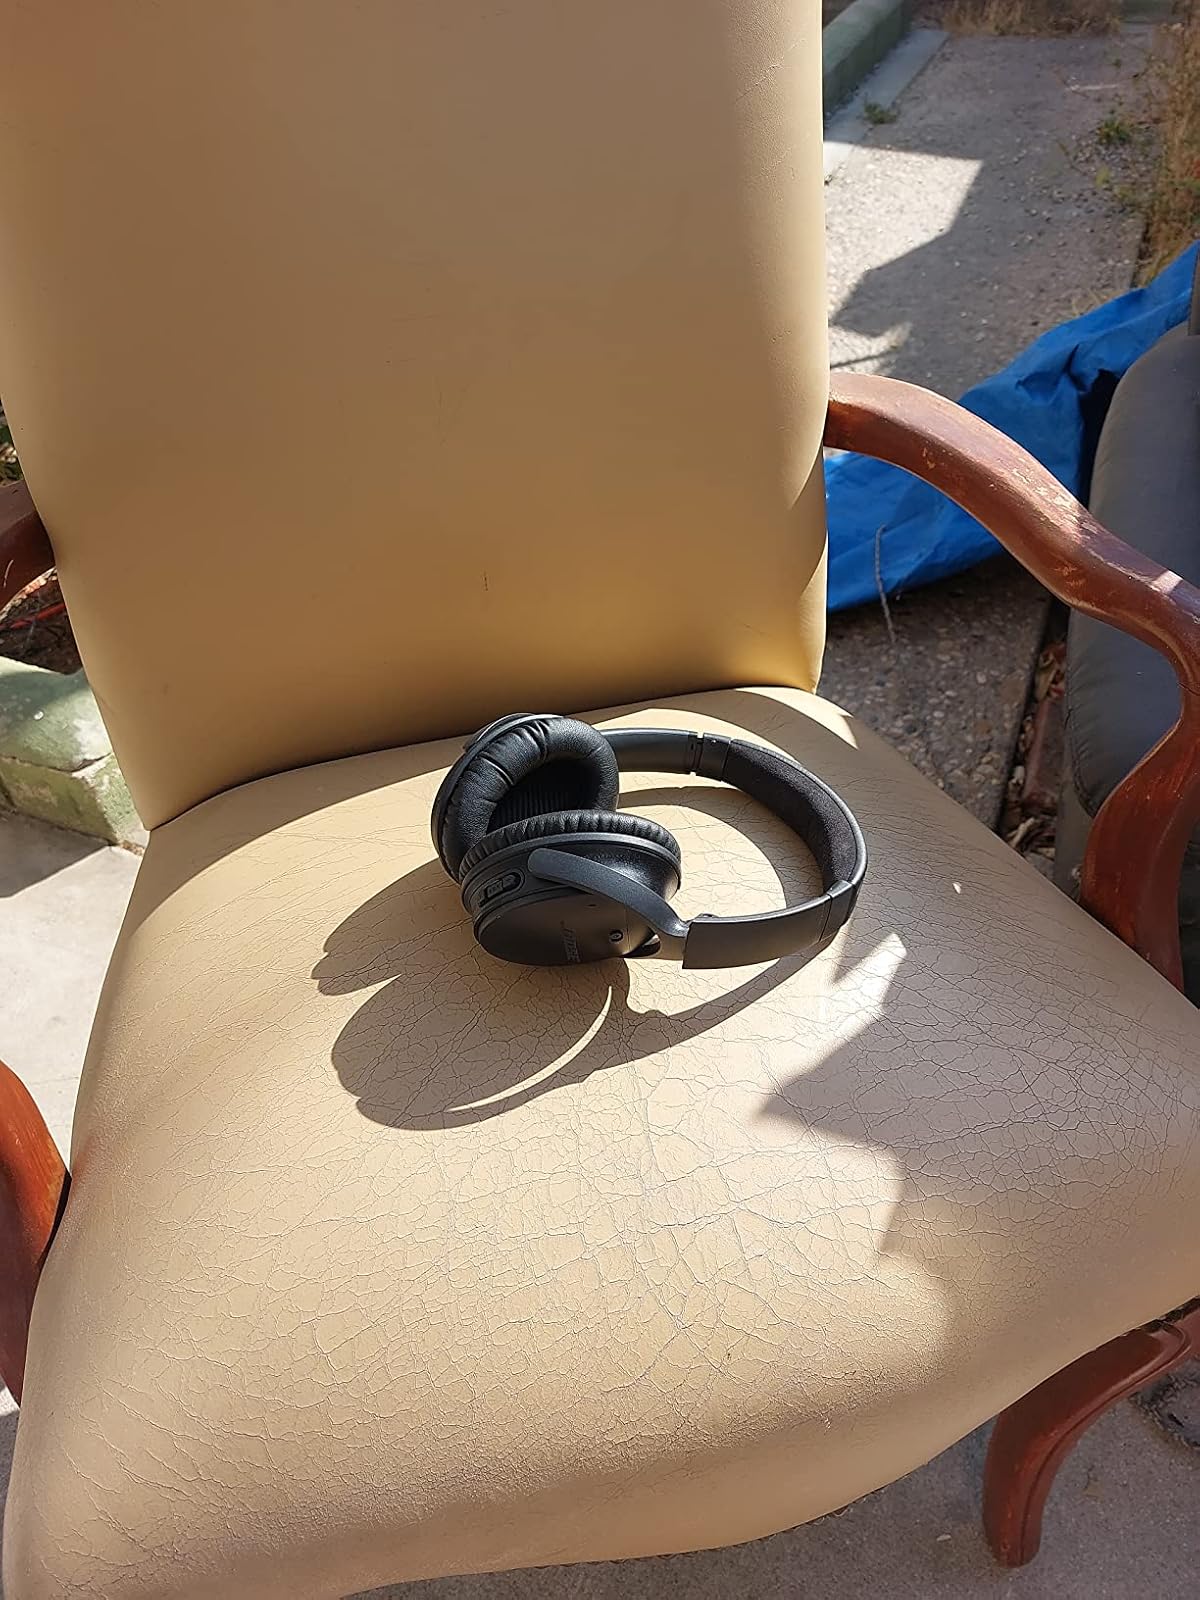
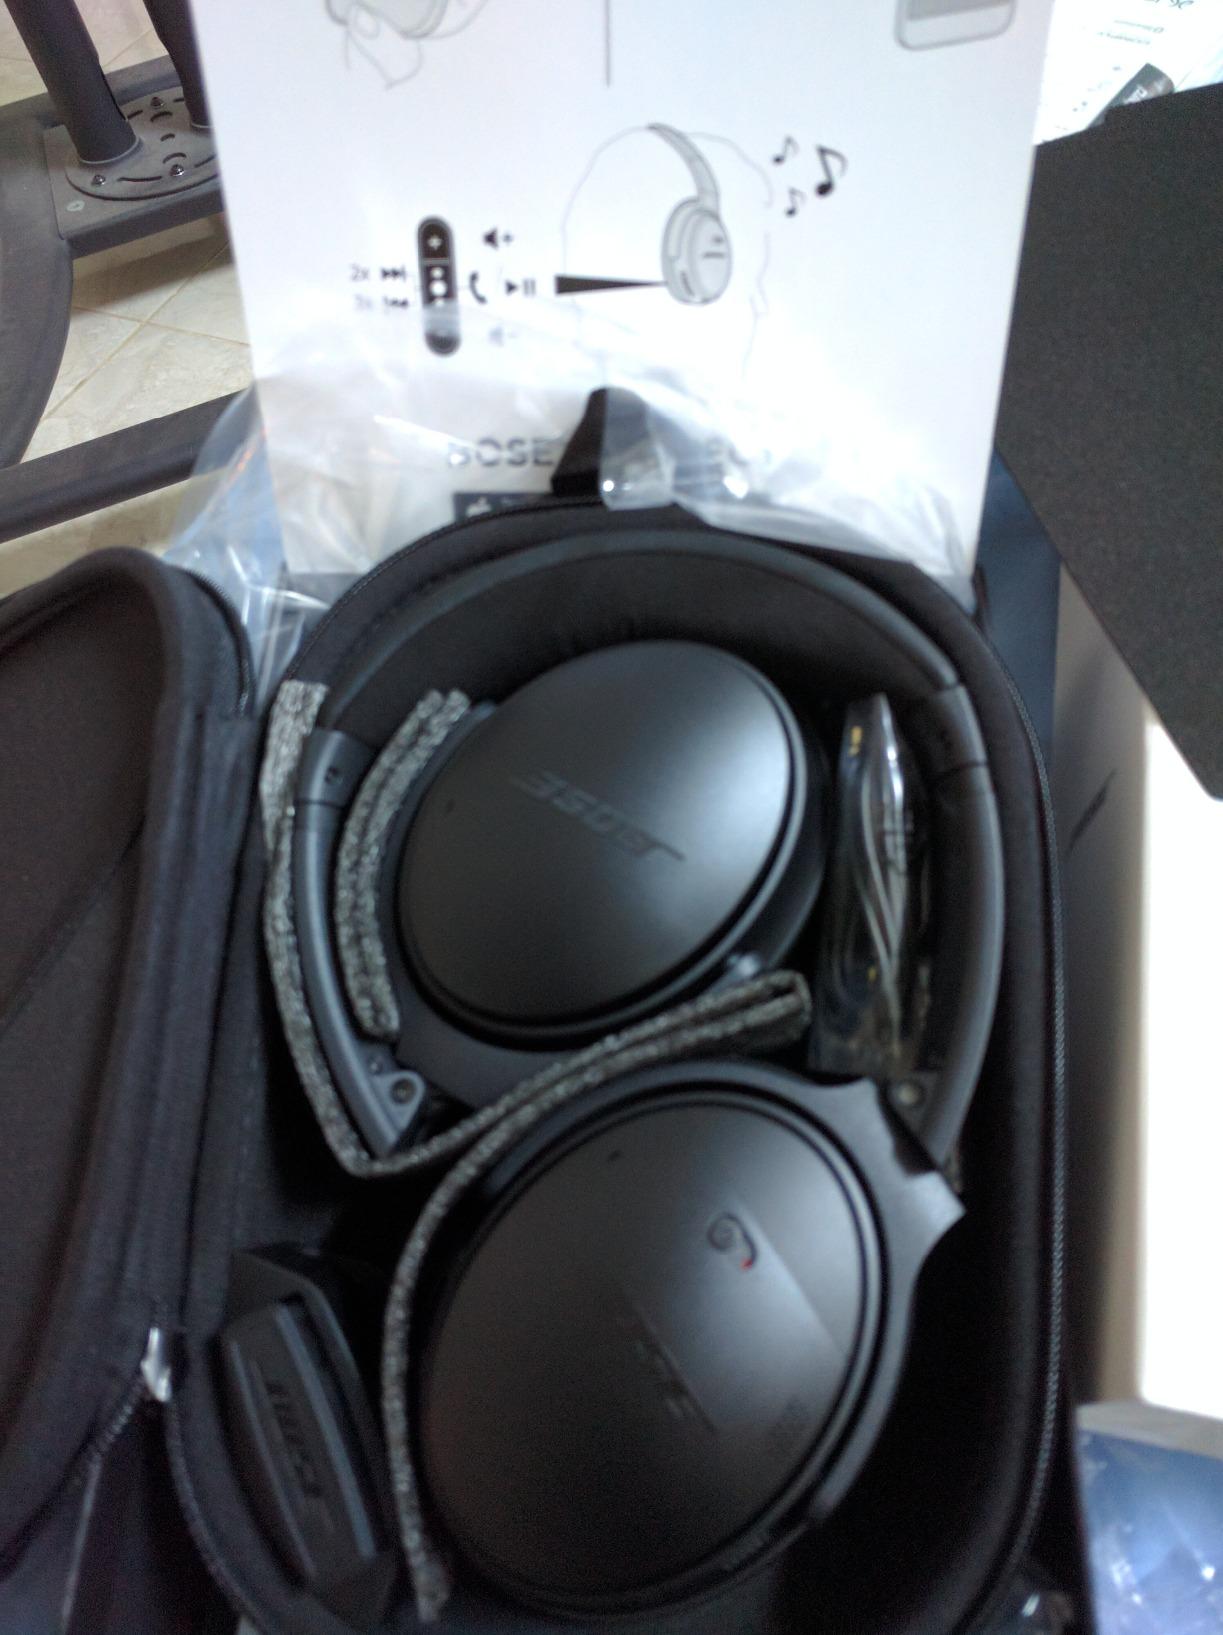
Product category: headphones
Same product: yes